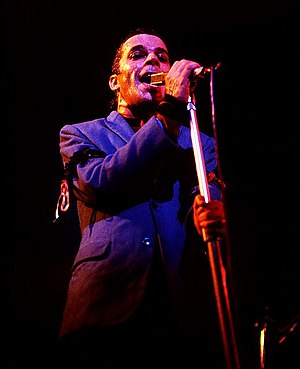
Døde i 2000 / Marts
Døde i 2000 er en liste over notable personer, der er afgået ved døden i 2000.